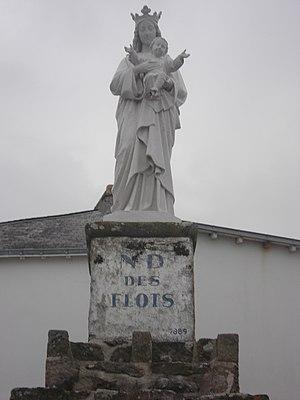
Situé sur la commune de Saint-Pierre-Quiberon, en Bretagne, le Port d'Orange est un ancien port de pêche côtière datant de la fin du XIXᵉ siècle.